POM Wonderful

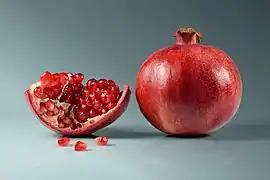
Pomegranate

The brand name "POM Wonderful" refers to the "Wonderful" cultigen of pomegranate grown in the central and southern San Joaquin Valley of Central California. It is the leading commercial variety in California, being well-suited for juicing with its soft seeds, high water content, and wine-like flavor. POM branded products are produced from fruit obtained from their own corporate orchards, and other orchards in the same area. The company employs a proprietary process in their own facilities to mechanically extract juice for various pomegranate-based products.